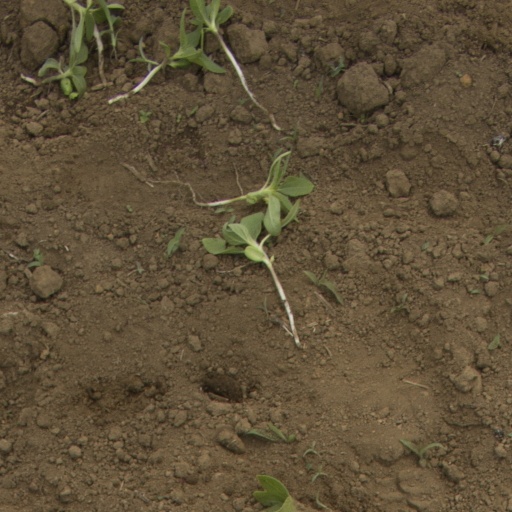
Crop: Jerusalem artichoke